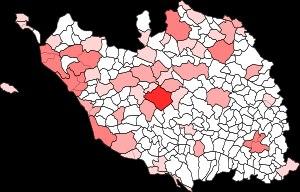
L’Institut national de la statistique et des études économiques détermine plusieurs zonages dans le département de la Vendée.